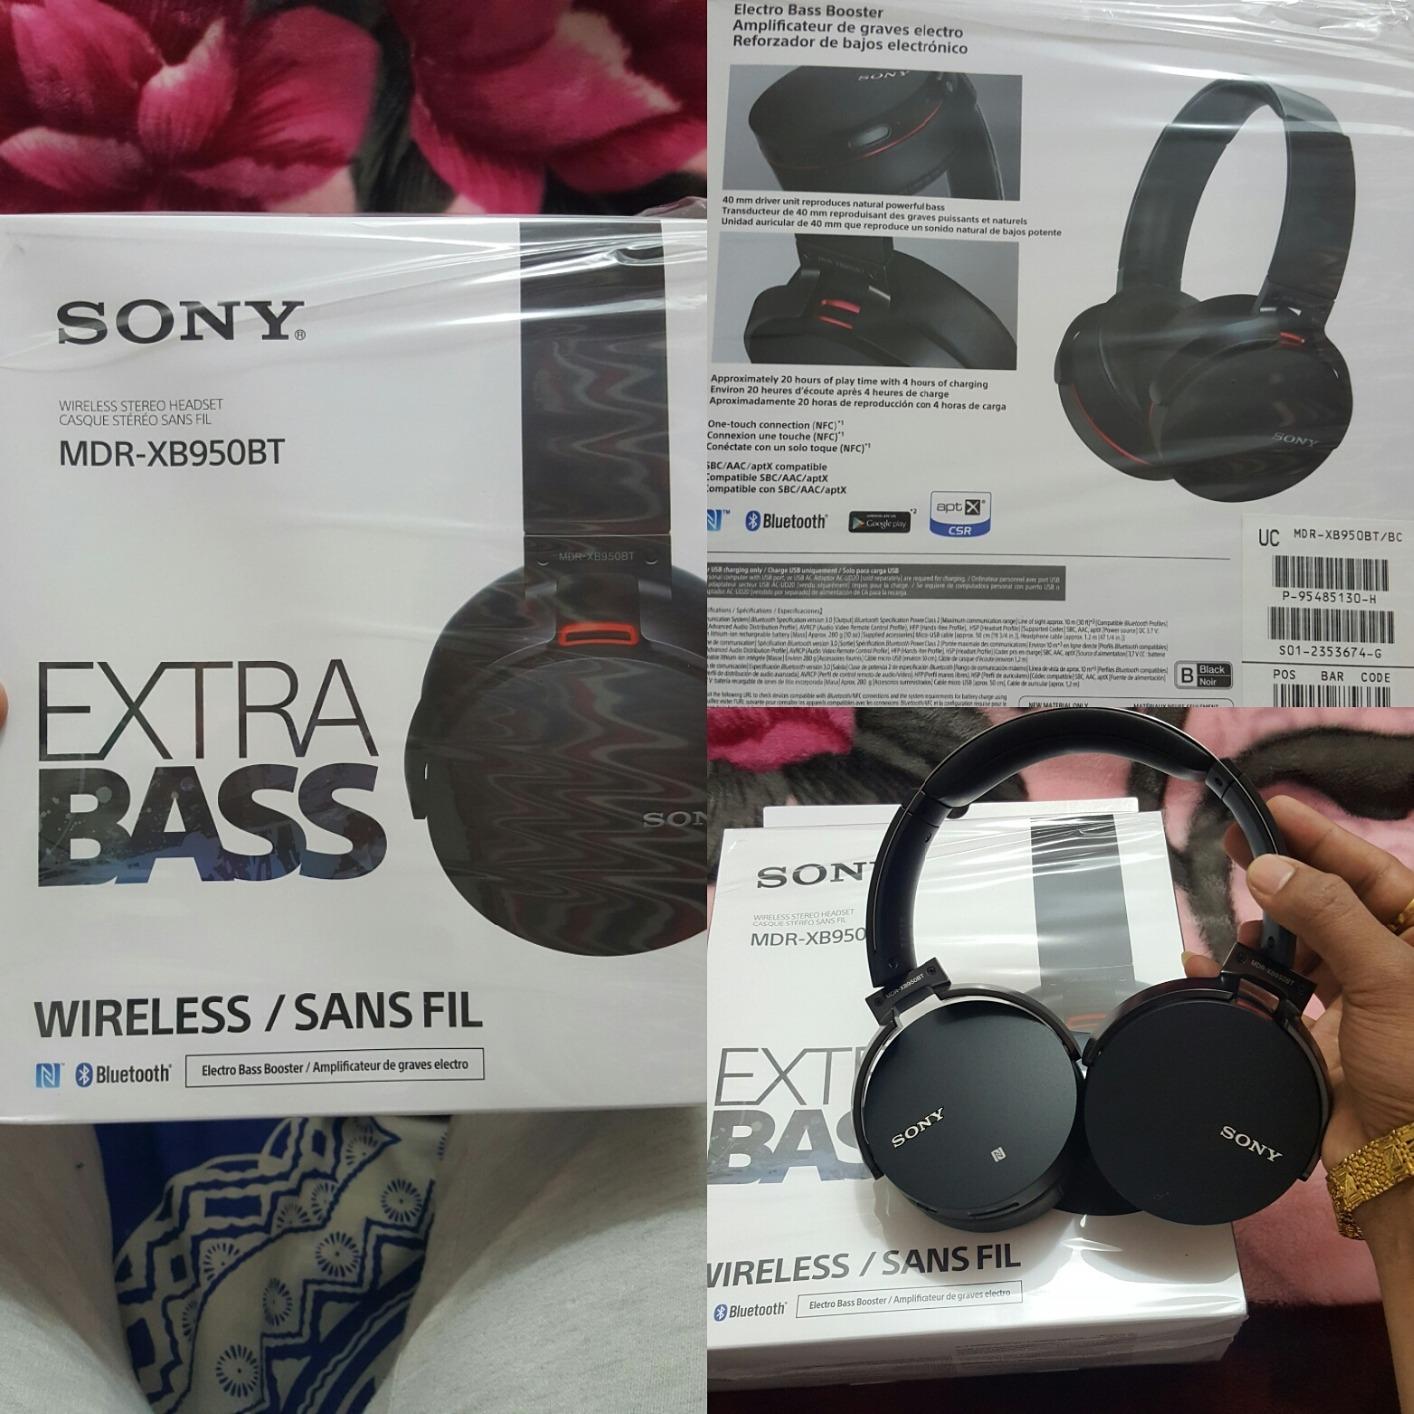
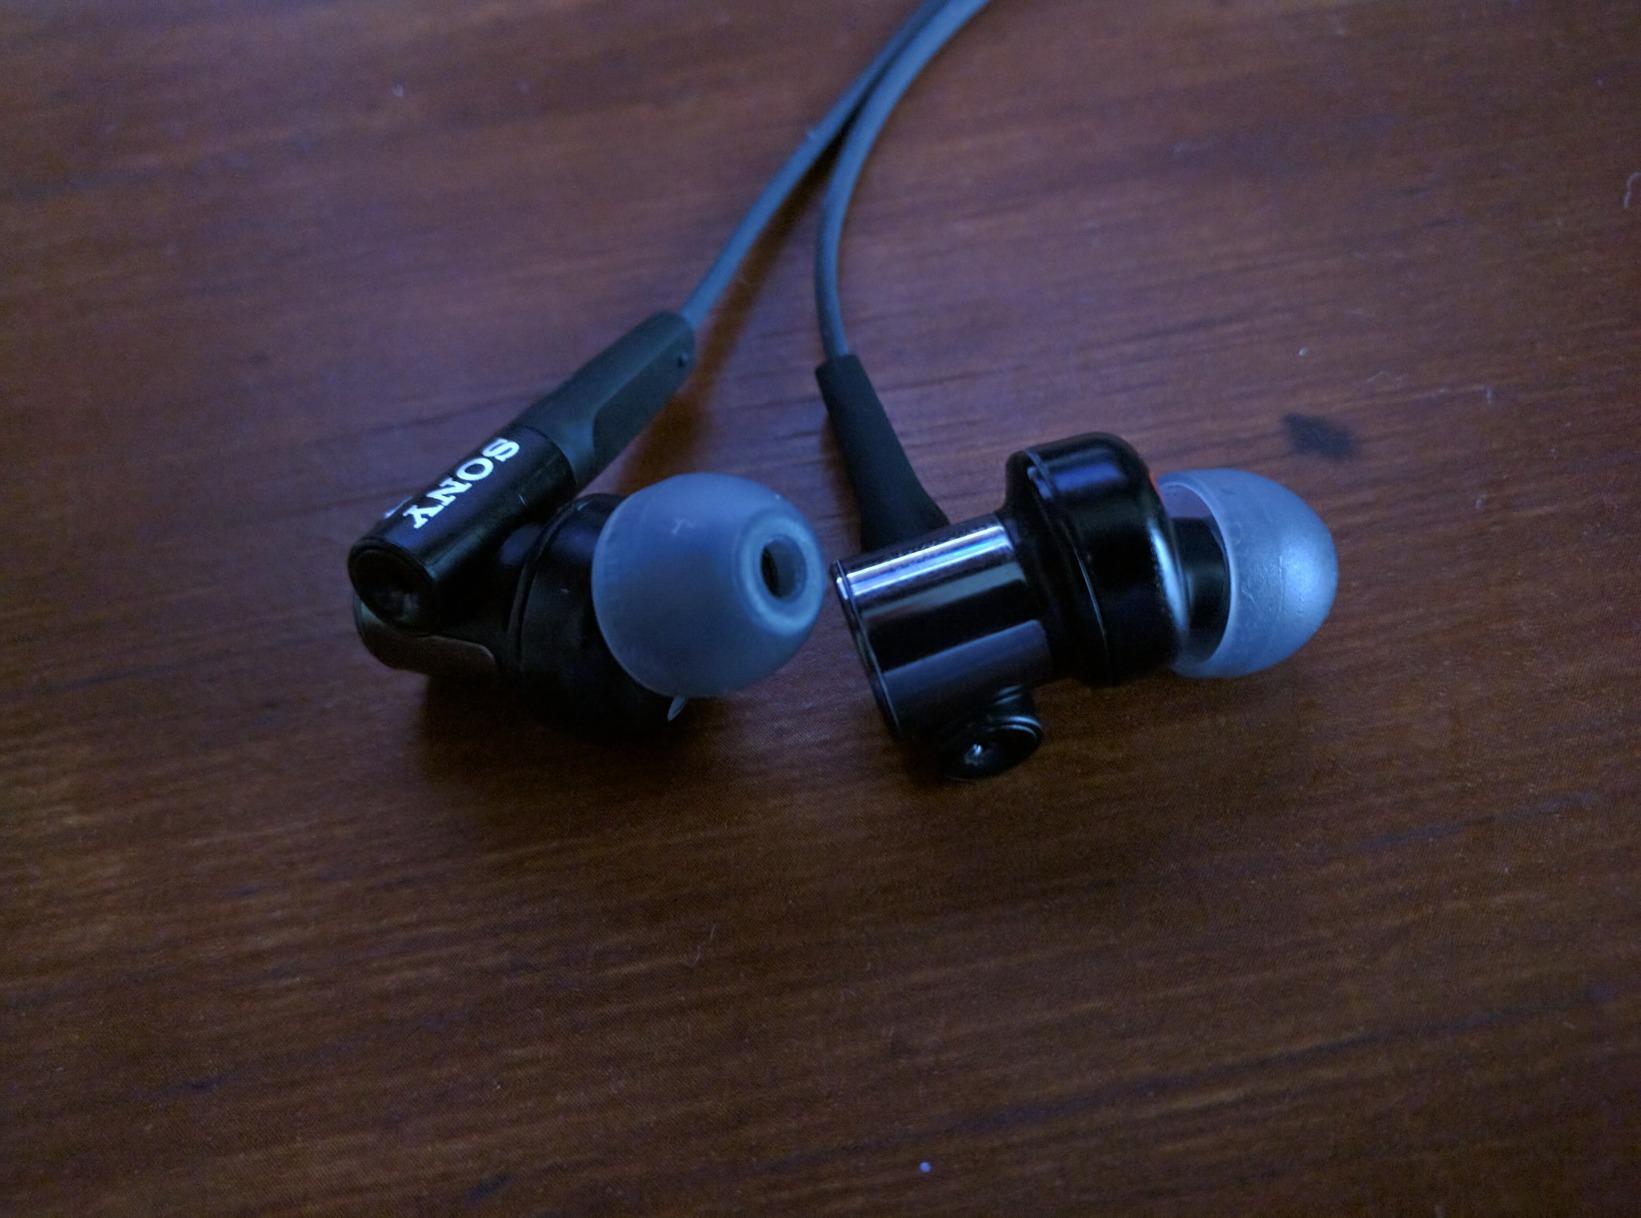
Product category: headphones
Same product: no